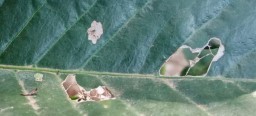
Label: Miner